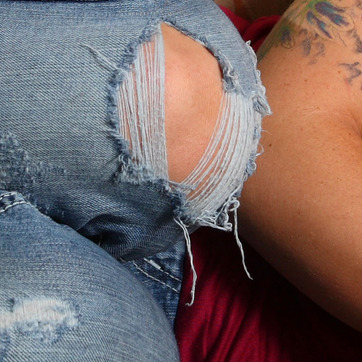
Material: skin